Today (American TV program)

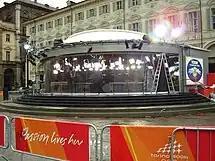

In 2006, Studio 1A underwent a major renovation to prepare for the upgrade to high-definition television broadcasts. After the departure of Katie Couric and while a new set was readied (during the summer of 2006), the program was broadcast from a temporary outdoor studio in Rockefeller Plaza, the same set that NBC used at the Olympic Games since 2004. During the week of August 28, 2006, the show was moved to a temporary location outside of Studio 1A because MTV was converting the outdoor studio into their red carpet booth for the 2006 MTV Video Music Awards. A mock set was set up in "Dateline NBC"s studio, which was also used during inclement weather. The program also used a temporary outdoor set at NBC Studios, and MSNBC's "Countdown with Keith Olbermann" (which joined at Studio 1A in 30 Rock on October 22, 2007).